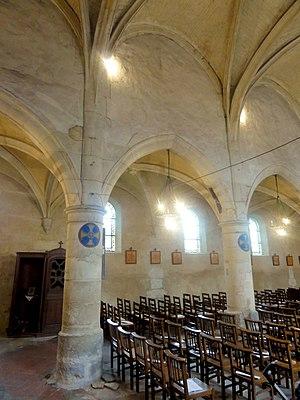
Nef, 3e travée, élévation nord.
L'église Saint-Denis est une église catholique paroissiale située au Thillay, dans le Val-d'Oise, en France. La paroisse n'est pas attestée avant le XIIIᵉ siècle, et l'on ignore les circonstances de sa fondation. L'église actuelle date presque entièrement du XVIᵉ siècle, et est représentative de la reconstruction après la Guerre de Cent Ans. La date de la première consécration en 1545 est cohérente avec l'architecture gothique flamboyante assagie et quelque peu répétitive qui domine dans l'édifice. La date de la seconde consécration en 1583 pourrait correspondre au parachèvement du voûtement d'ogives, comme le donnent à penser les clés de voûte Renaissance richement ouvragées. Ce sont pratiquement les seuls éléments qui ont fait l'objet d'un effort décoratif. Dans son ensemble, l'église est bien bâtie et très homogène, mais d'une facture très simple. Son plan irrégulier avec un unique bas-côté au nord et une courte chapelle au sud, et les quelques éléments anciens de son mobilier, ajoutent à son intérêt. L'église Saint-Denis a été inscrite aux monuments historiques par arrêté du 5 novembre 1965.